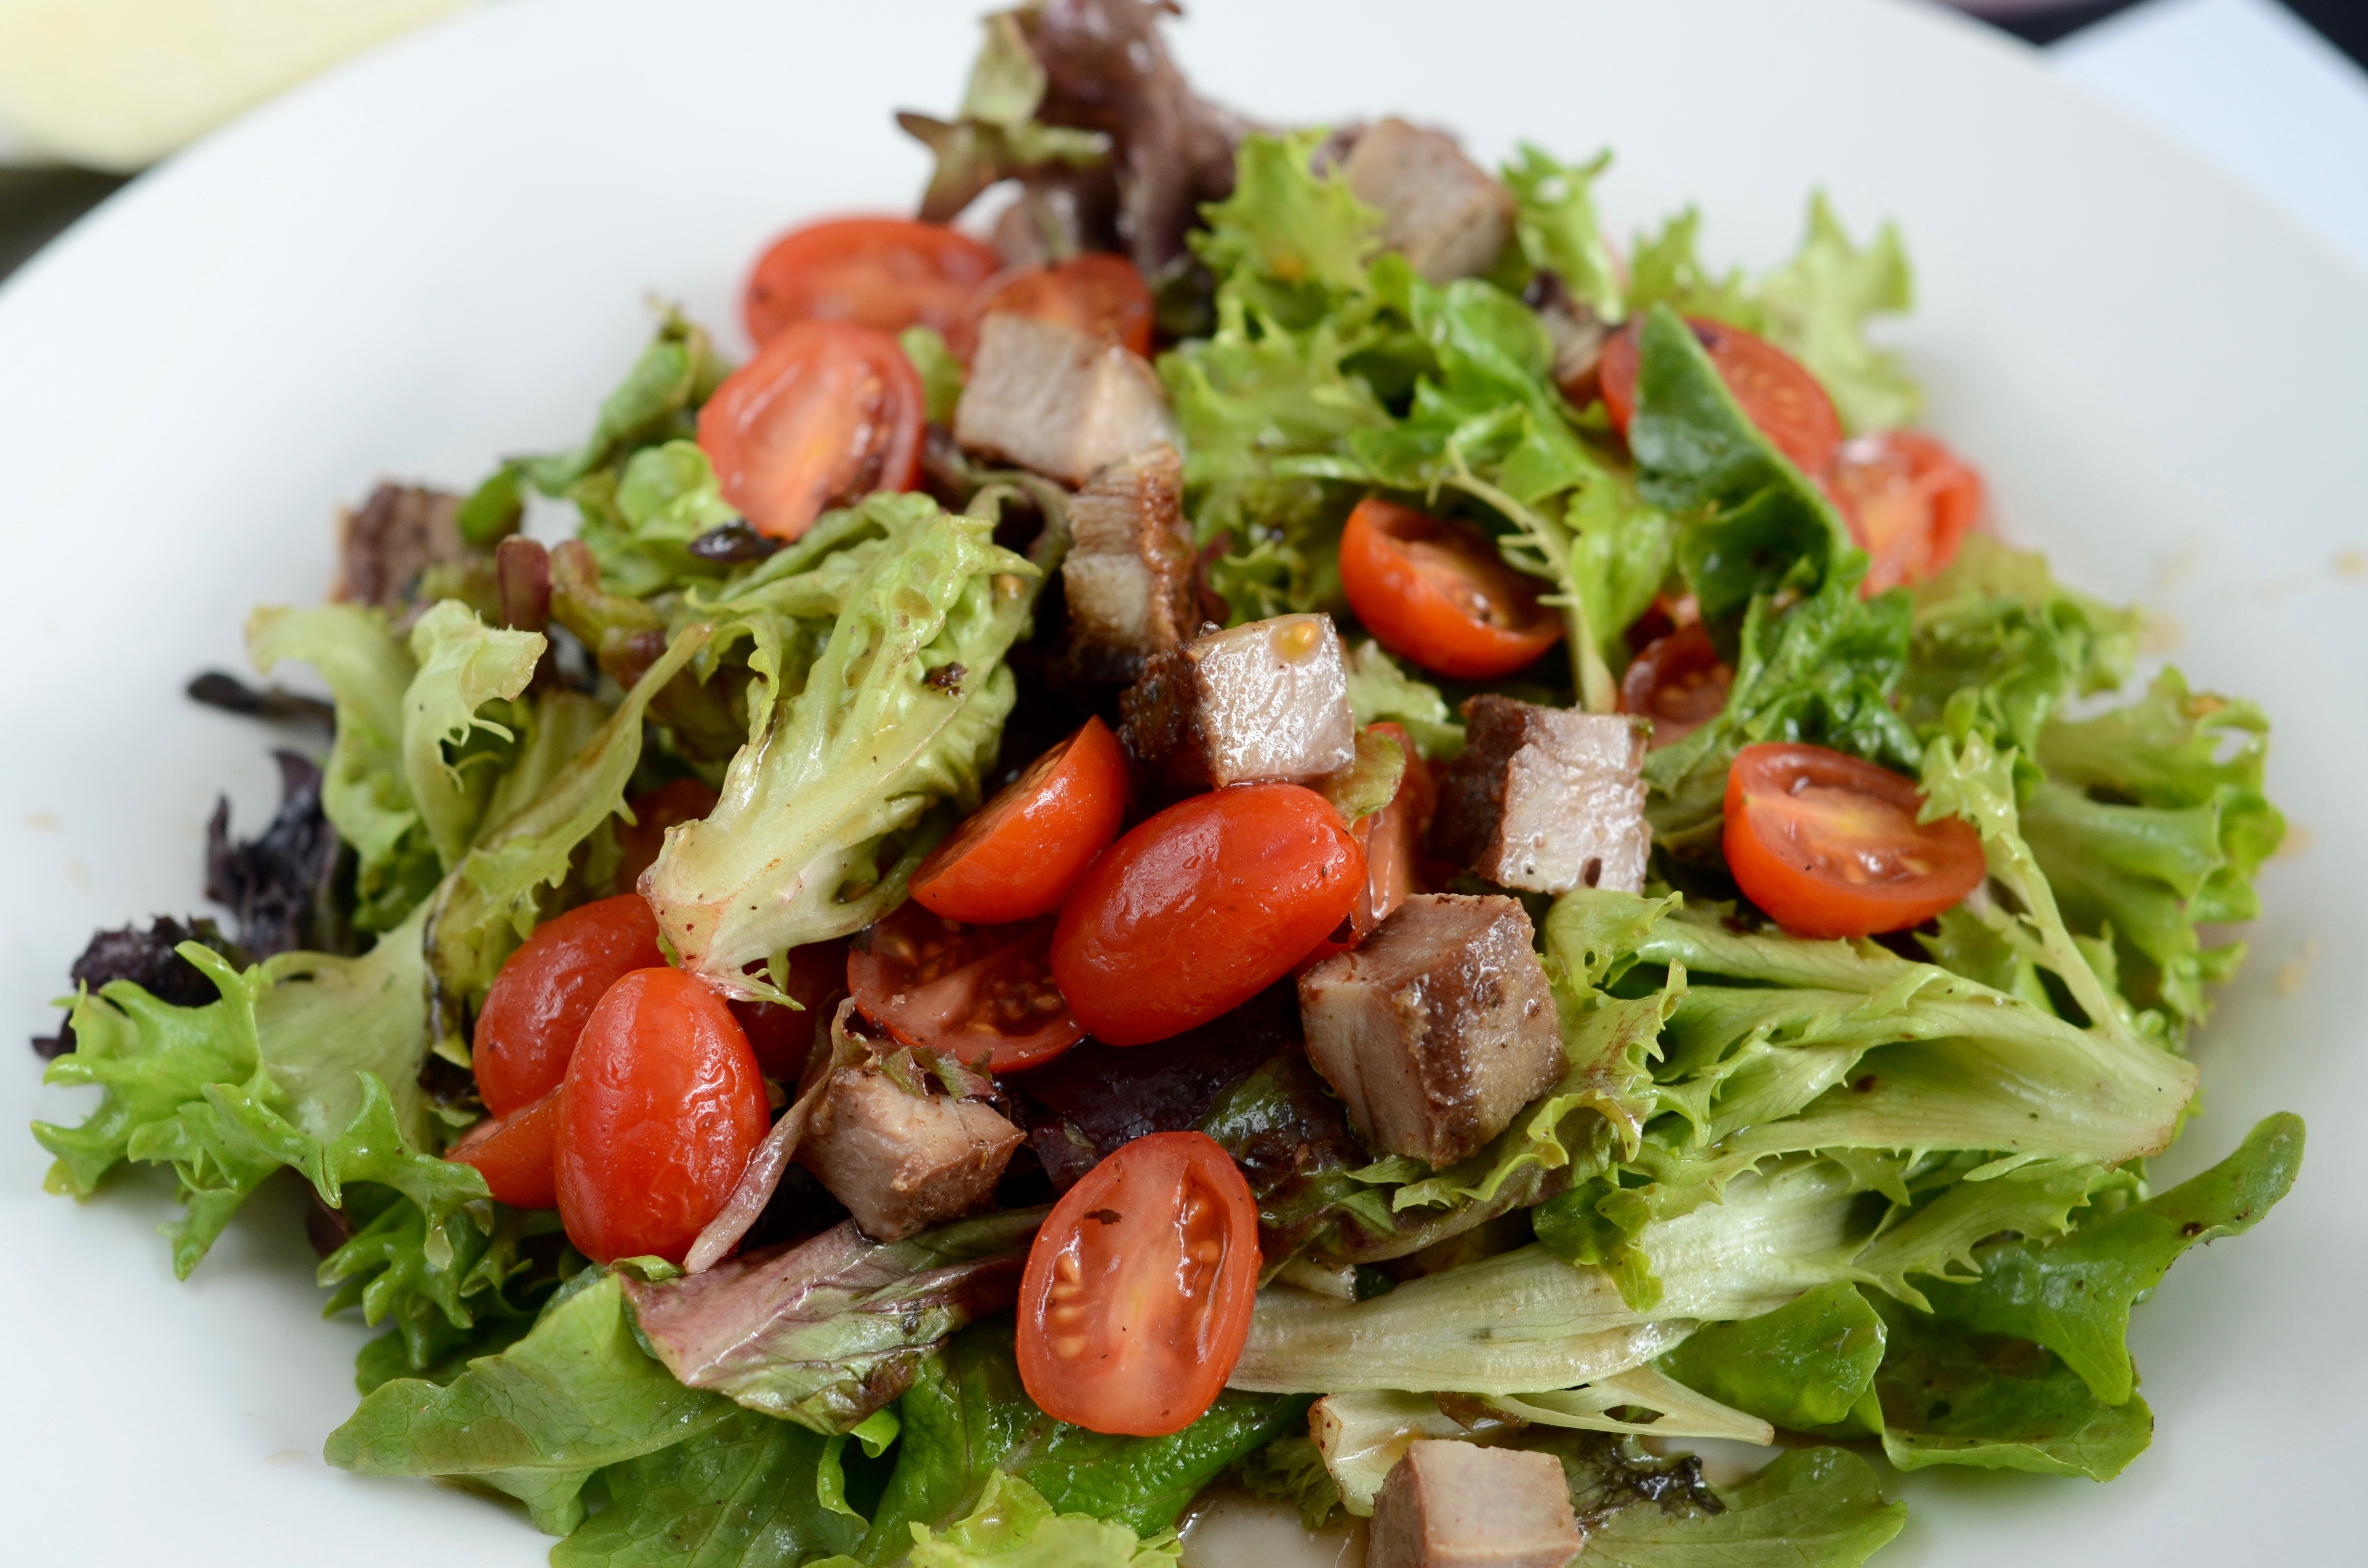
dish, food, cuisine, garden salad, salad, ingredient, vegetable, leaf vegetable, produce, vegetarian food, vegan nutrition, caesar salad, lettuce, meat, recipe, fattoush, romaine lettuce, tuna salad, spinach salad, cruciferous vegetables, laotian cuisine